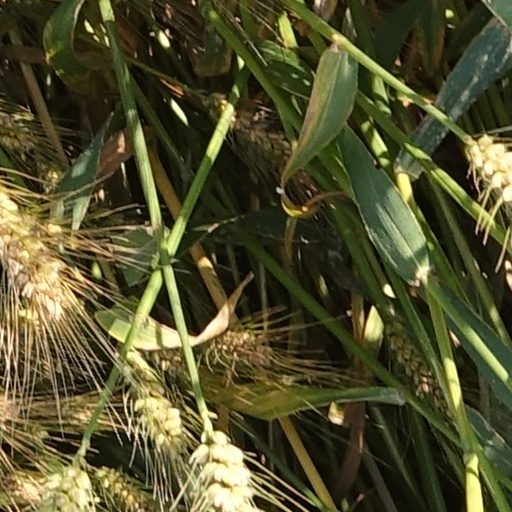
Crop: wheat